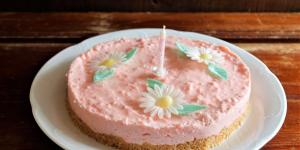
tarta de petit suisse